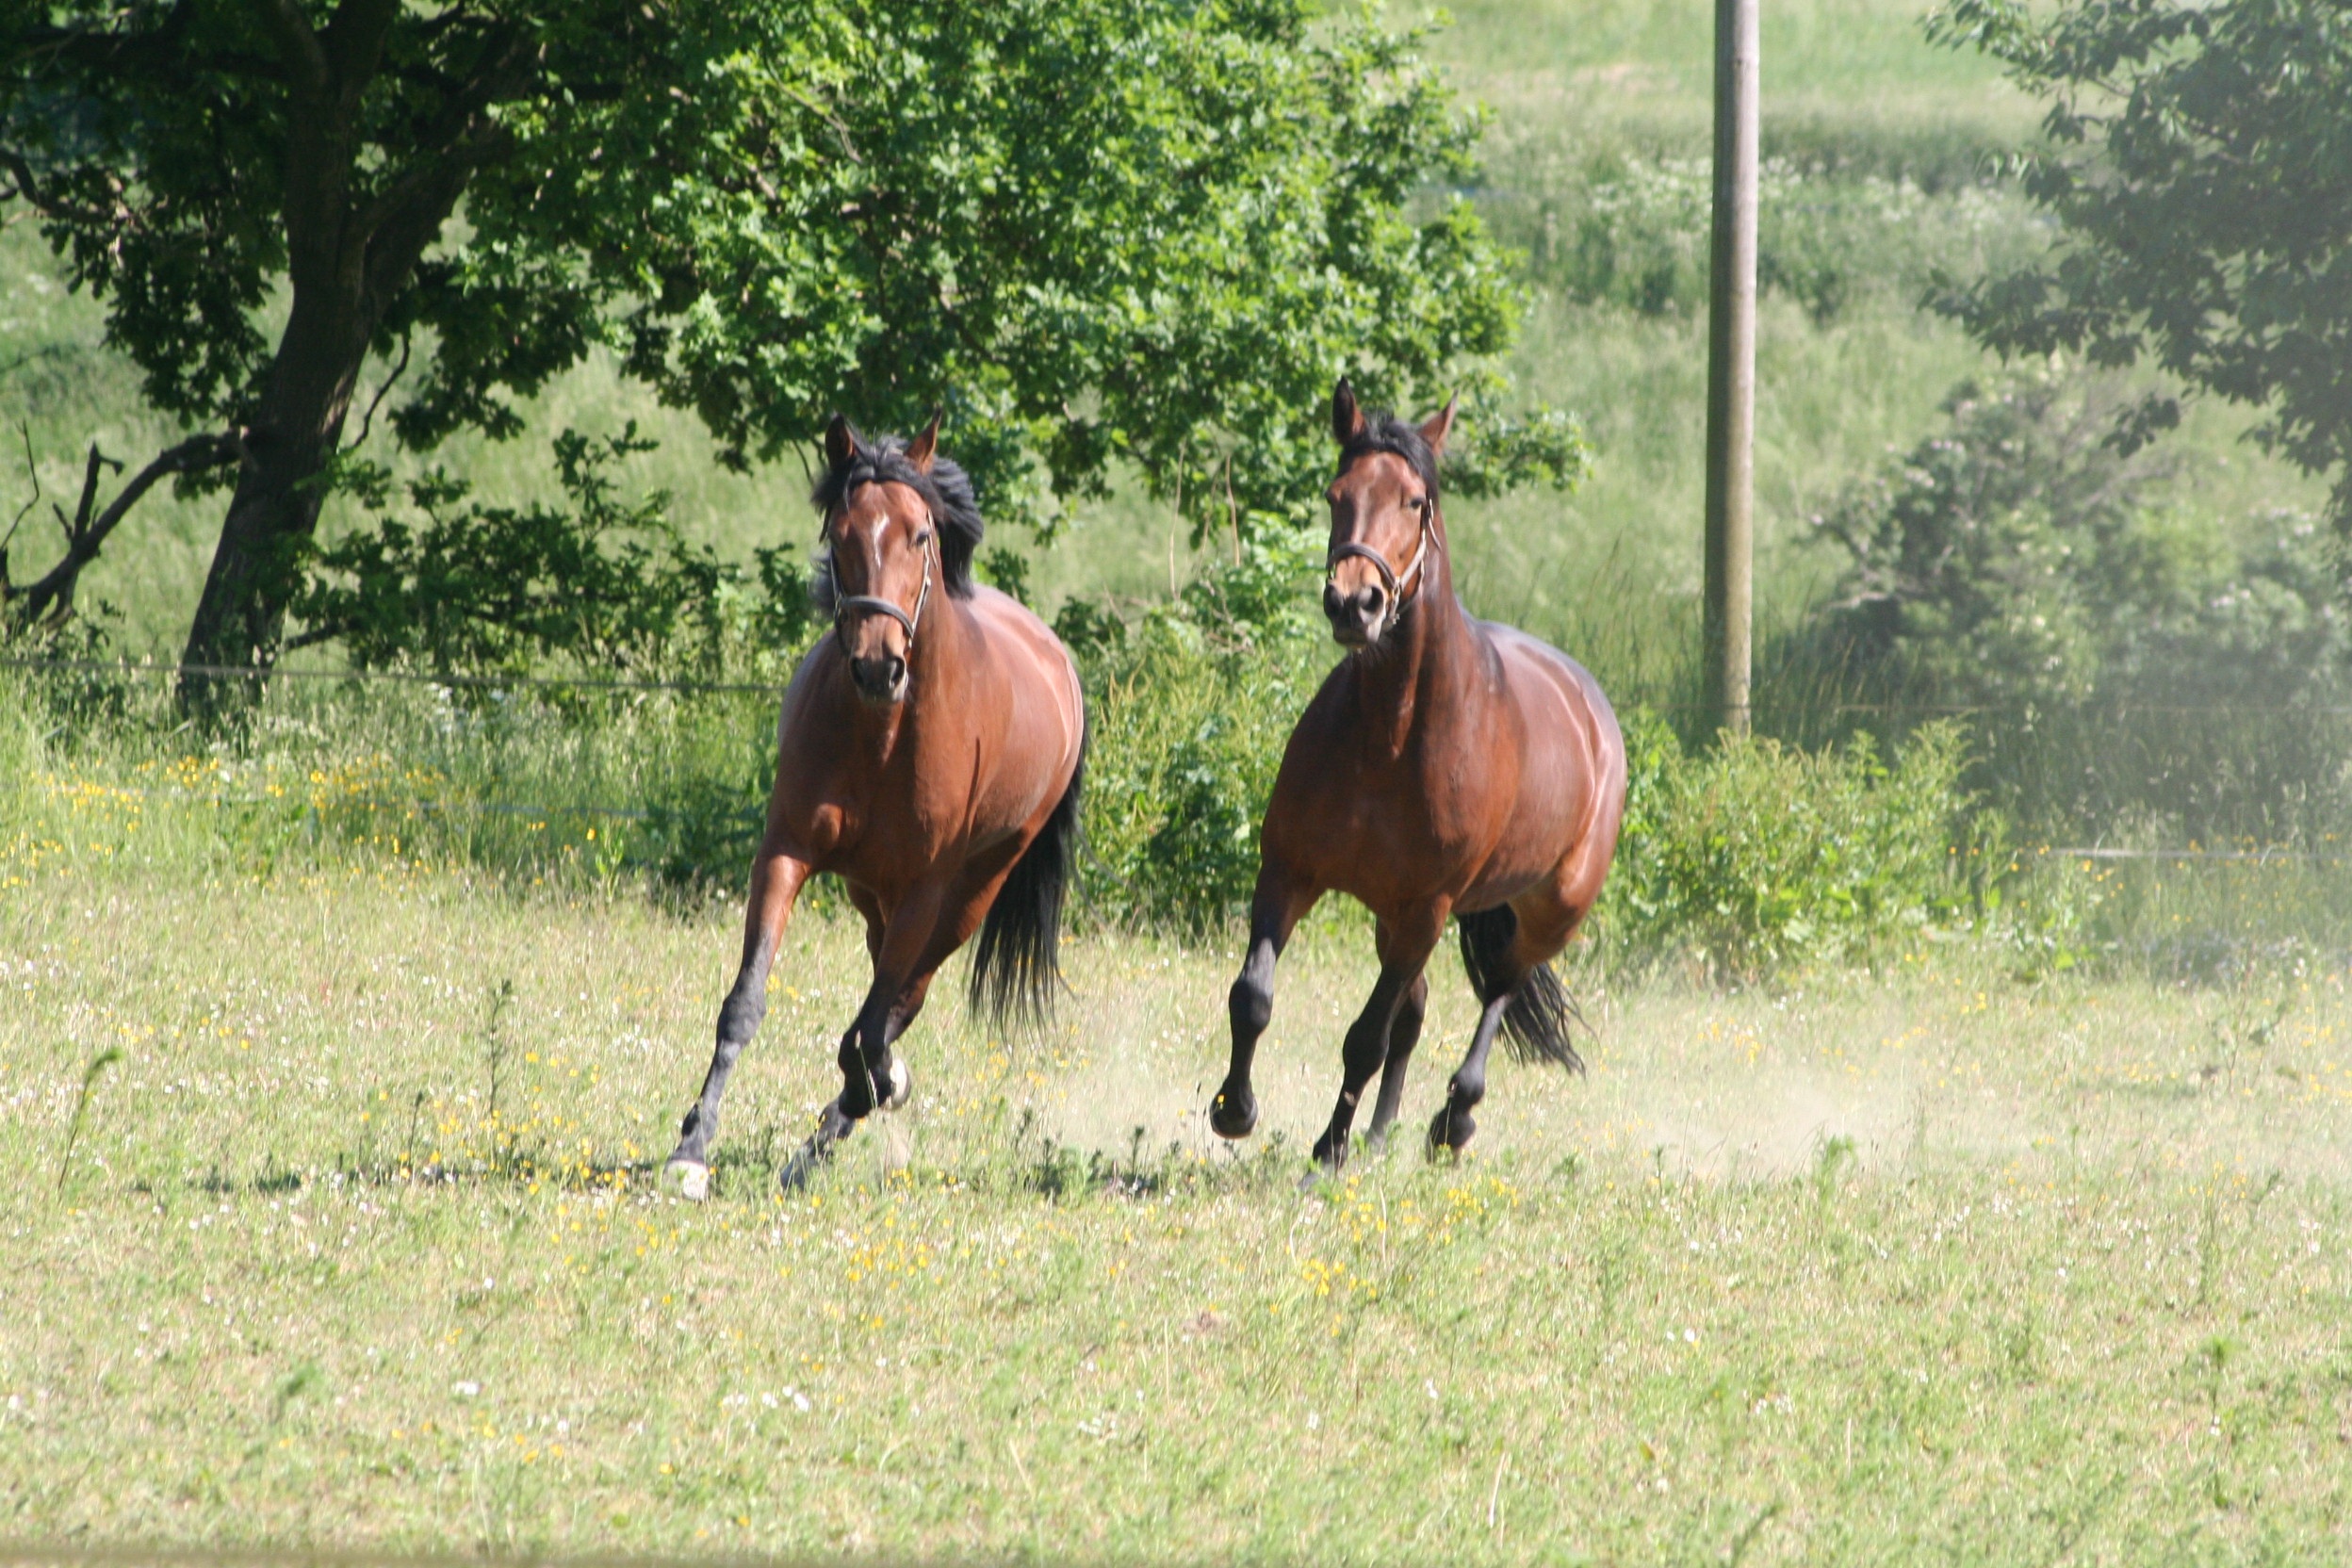
meadow, prairie, pasture, grazing, ranch, horse, stallion, horses, grassland, mare, gallop, equestrianism, eventing, trotters, trail riding, horse like mammal, mustang horse, animal sports